Canting keel

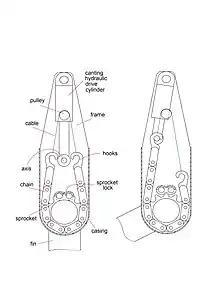
canting keel with chain and tilt the fin 90 degrees or more

In recent years, canting keel devices have been proposed in which the drive is not a lever, as it was before, but something else. One of these devices is a canting keel with a chain drive, which is able to tilt the fin 90 degrees or more. The author of this invention is Boris Kuchukov. The fin and ballast keel must be in the air when a yacht equipped with such a device is moving. In theory, this should increase the speed of the yacht.